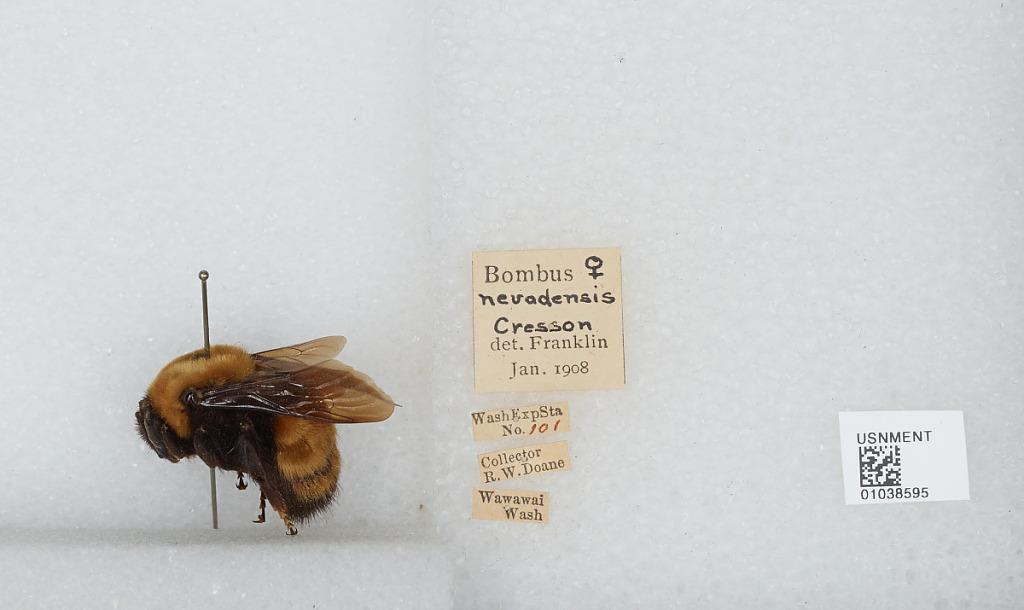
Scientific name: Bombus (Bombus) nevadensis Cresson
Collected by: R. Doane
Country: United States
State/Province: Washington
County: Whitman
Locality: Wawawai
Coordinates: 46.6358, -117.375
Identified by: Franklin